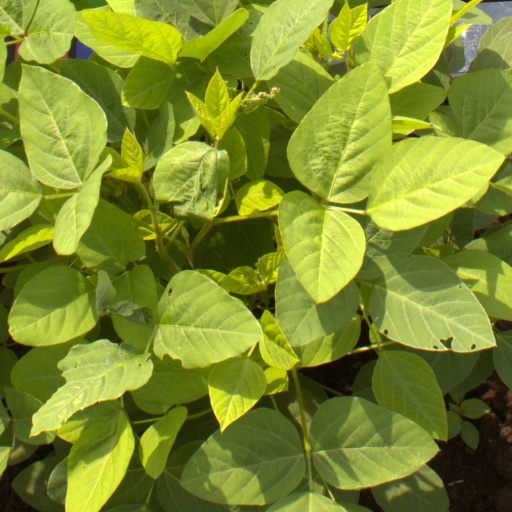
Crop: soybean